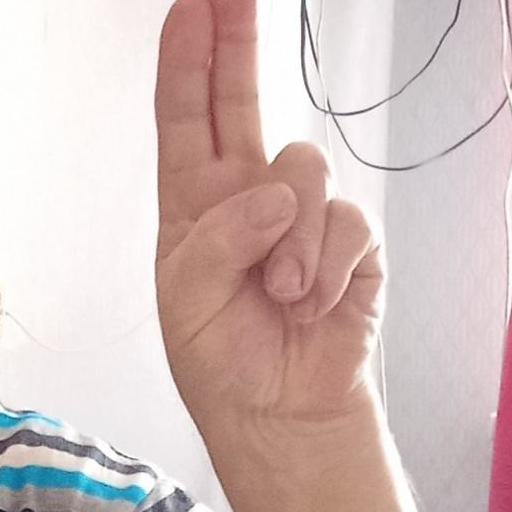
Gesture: two_up